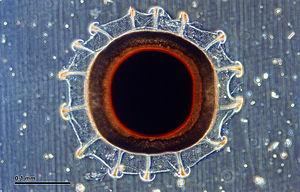
Pectinatella magnifica, appelée « Pectinatelle » en français, est un bryozoaire d'eau douce plutôt thermophile, habitant les eaux stagnantes ou à faible courant, et formant des colonies massives, gélatineuses, visqueuses au toucher, mais de consistance ferme. La colonie est appelée zoarium.
Les Phylactolaemata, ou Phylactolémés dans la classification phylogénétique, sont – dans l'embranchement des Ectoproctes l'une des trois classes de phylum des bryozoaires.